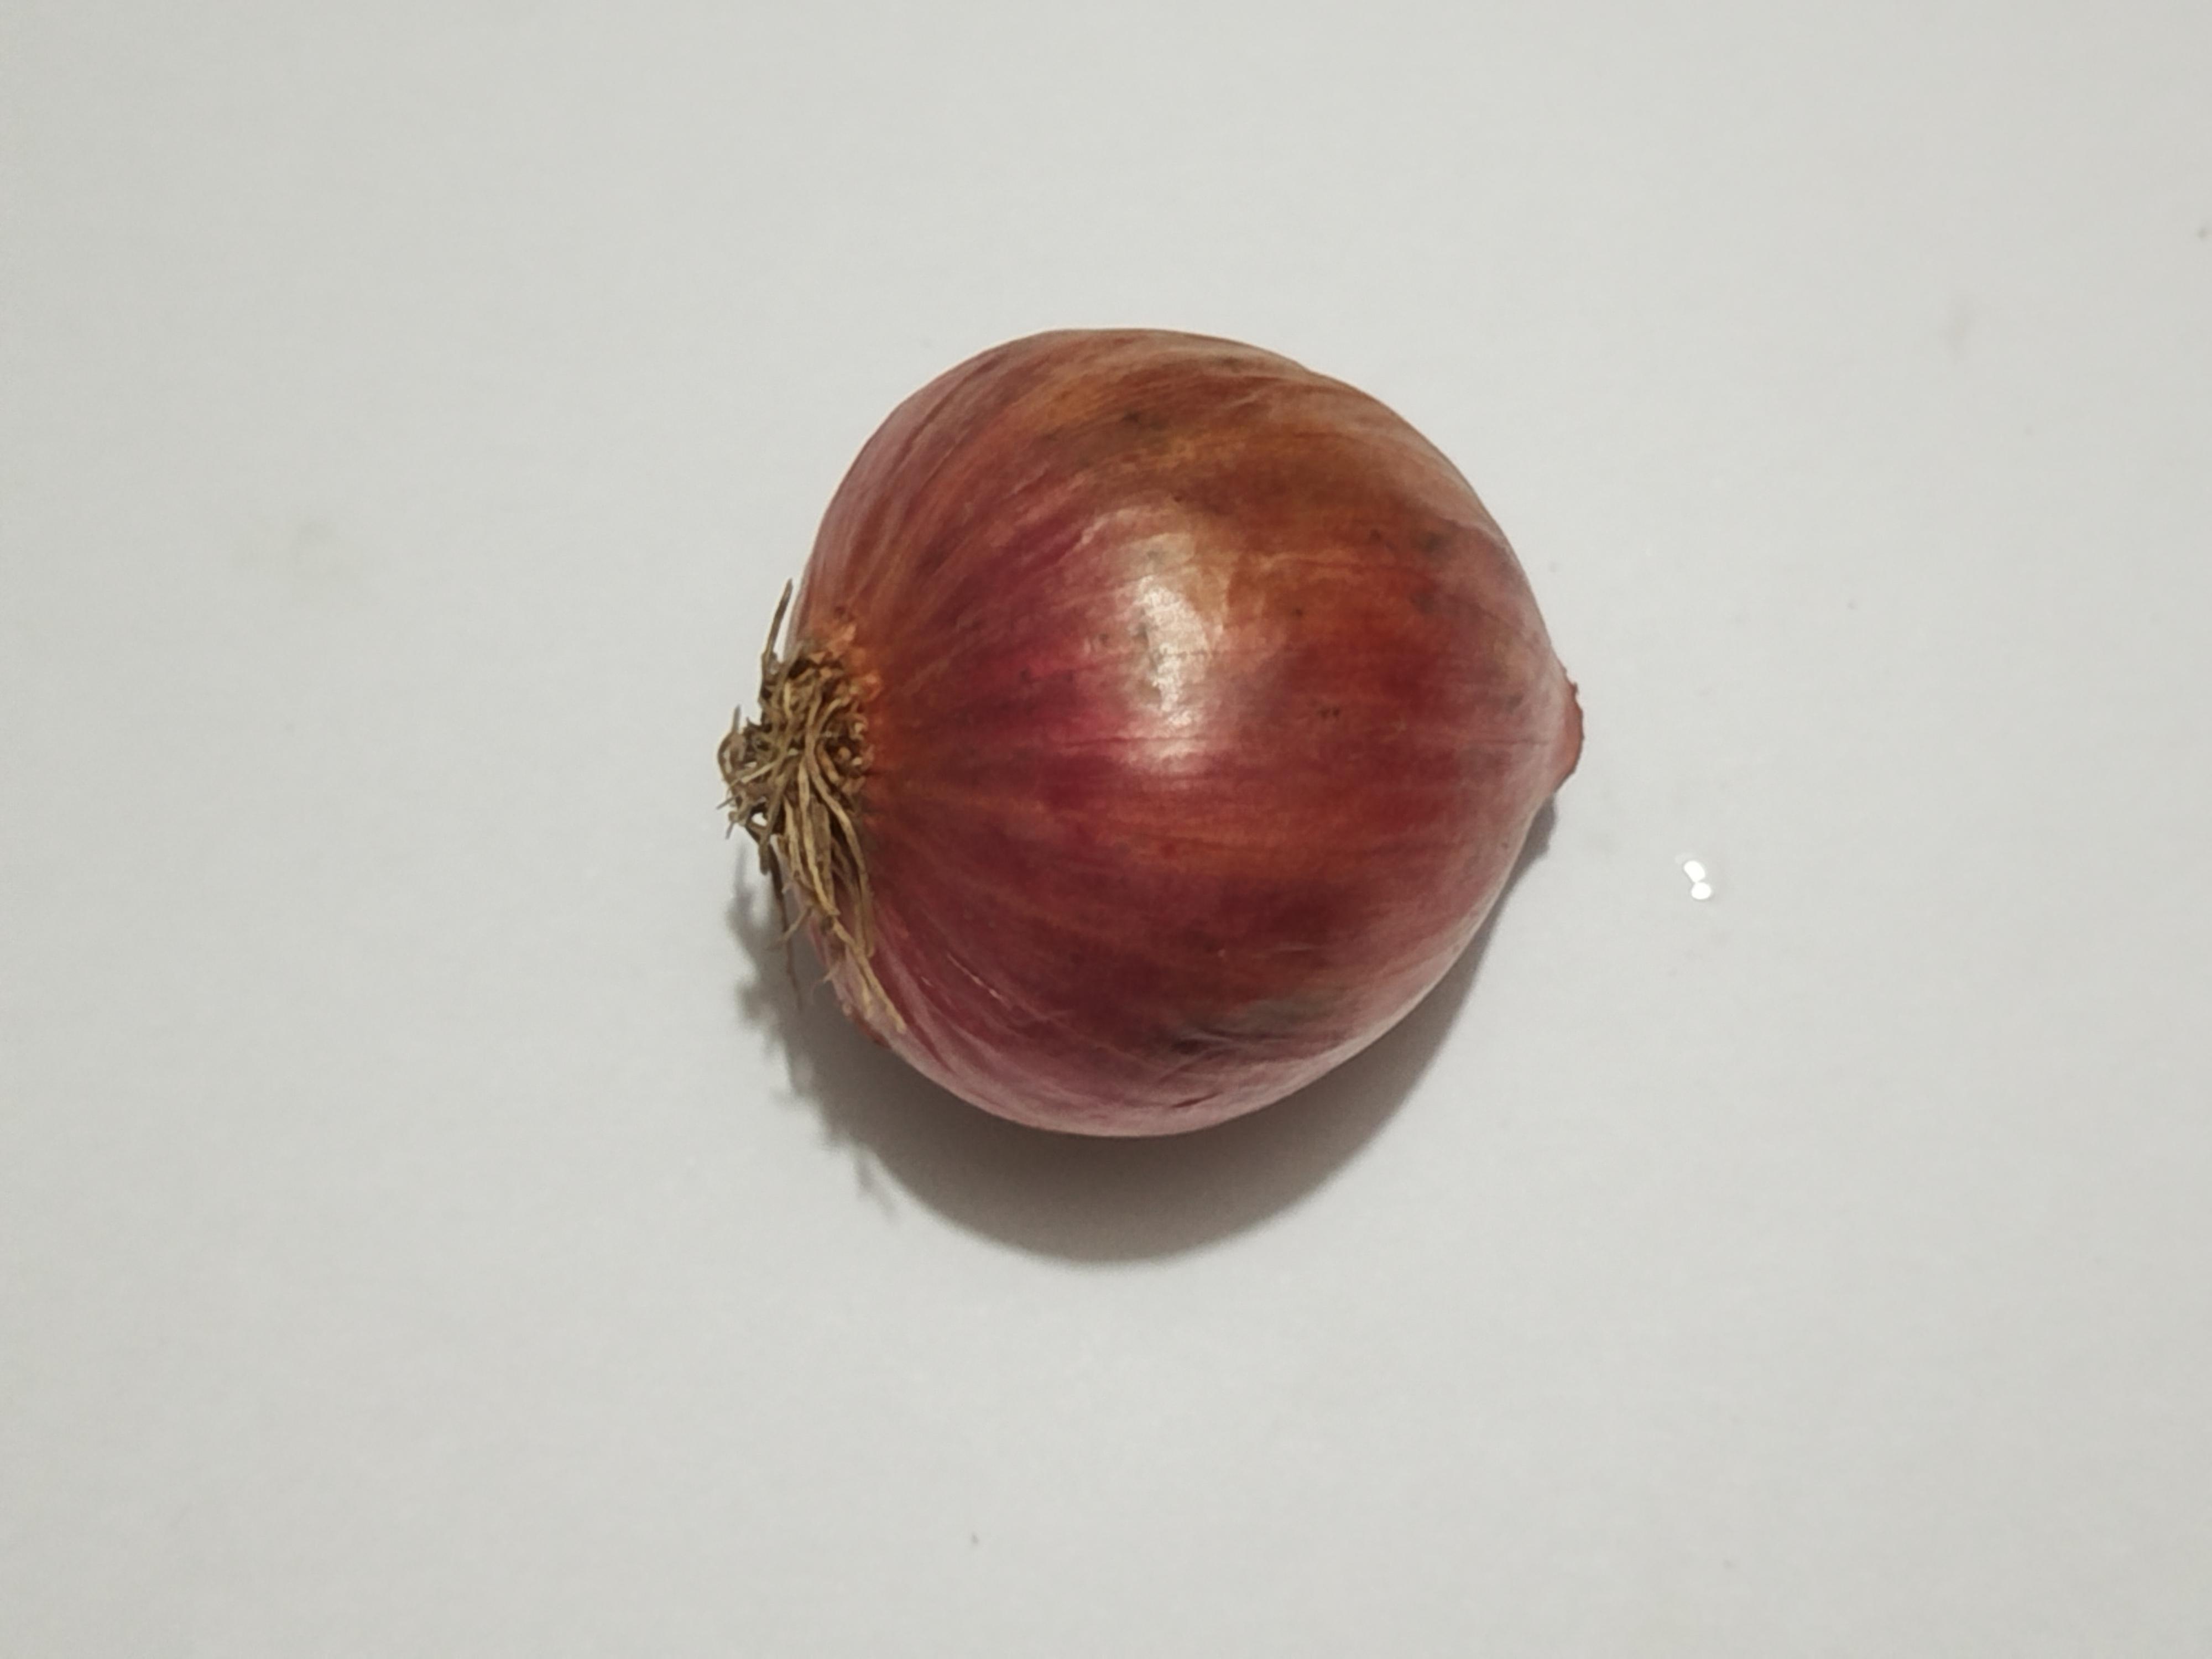
Label: Onion